John Armstrong Sr.

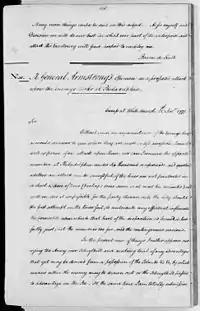
Letter from Armstrong to George Washington expressing Armstrong's opinion on proposed attack on British forces at Philadelphia, 25 November 1777

In the early stages of the American Revolutionary War, Armstrong was a brigadier general in the Pennsylvania militia. On March 1, 1776, the Continental Congress appointed him to that same rank in the Continental Army. He was sent south to begin preparations for the defense of Charleston, South Carolina. He contributed his engineering talents to the construction of defenses that enabled them to withstand the Battle of Sullivan's Island later that year. When General Charles Lee arrived to take command, he returned to his duties with the main army and with the Pennsylvania militia. Pennsylvania named him major general in charge of the state militia. This ended his service in the Continental Army, but not the war or his cooperation with General George Washington.